Mercedes-Benz Ponton

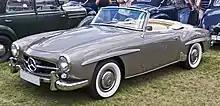
Mercedes-Benz 190SL roadster

The design of the 190 SL roadster differed completely from the Ponton sedans, copying much of the bodywork of the 300SL sportscar, and using the same suspension, but it was constructed on a shortened version of the W121 Ponton floorpan.